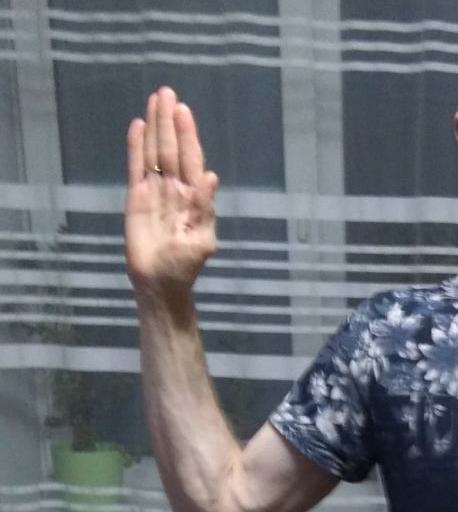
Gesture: stop